Kundavai Pirāttiyār

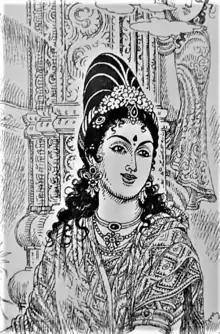
Kundavai as portrayed in Kalki's Ponniyin Selvan.

Kundavai Pirattiyar, commonly known mononymously as Kundavai, was a Chola Indian princess who lived in the tenth century in South India. She was the daughter of Parantaka II and Vanavan Mahadevi. She was born in Tirukoilur and was the elder sister of Chola emperor Rajaraja I. She had title as "Ilaiyapirātti Kundavai Nachiyar".